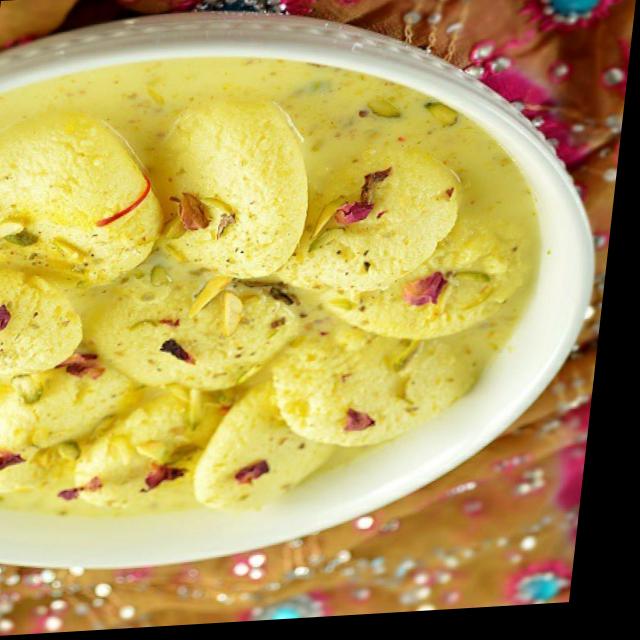
Dish: ras_malai